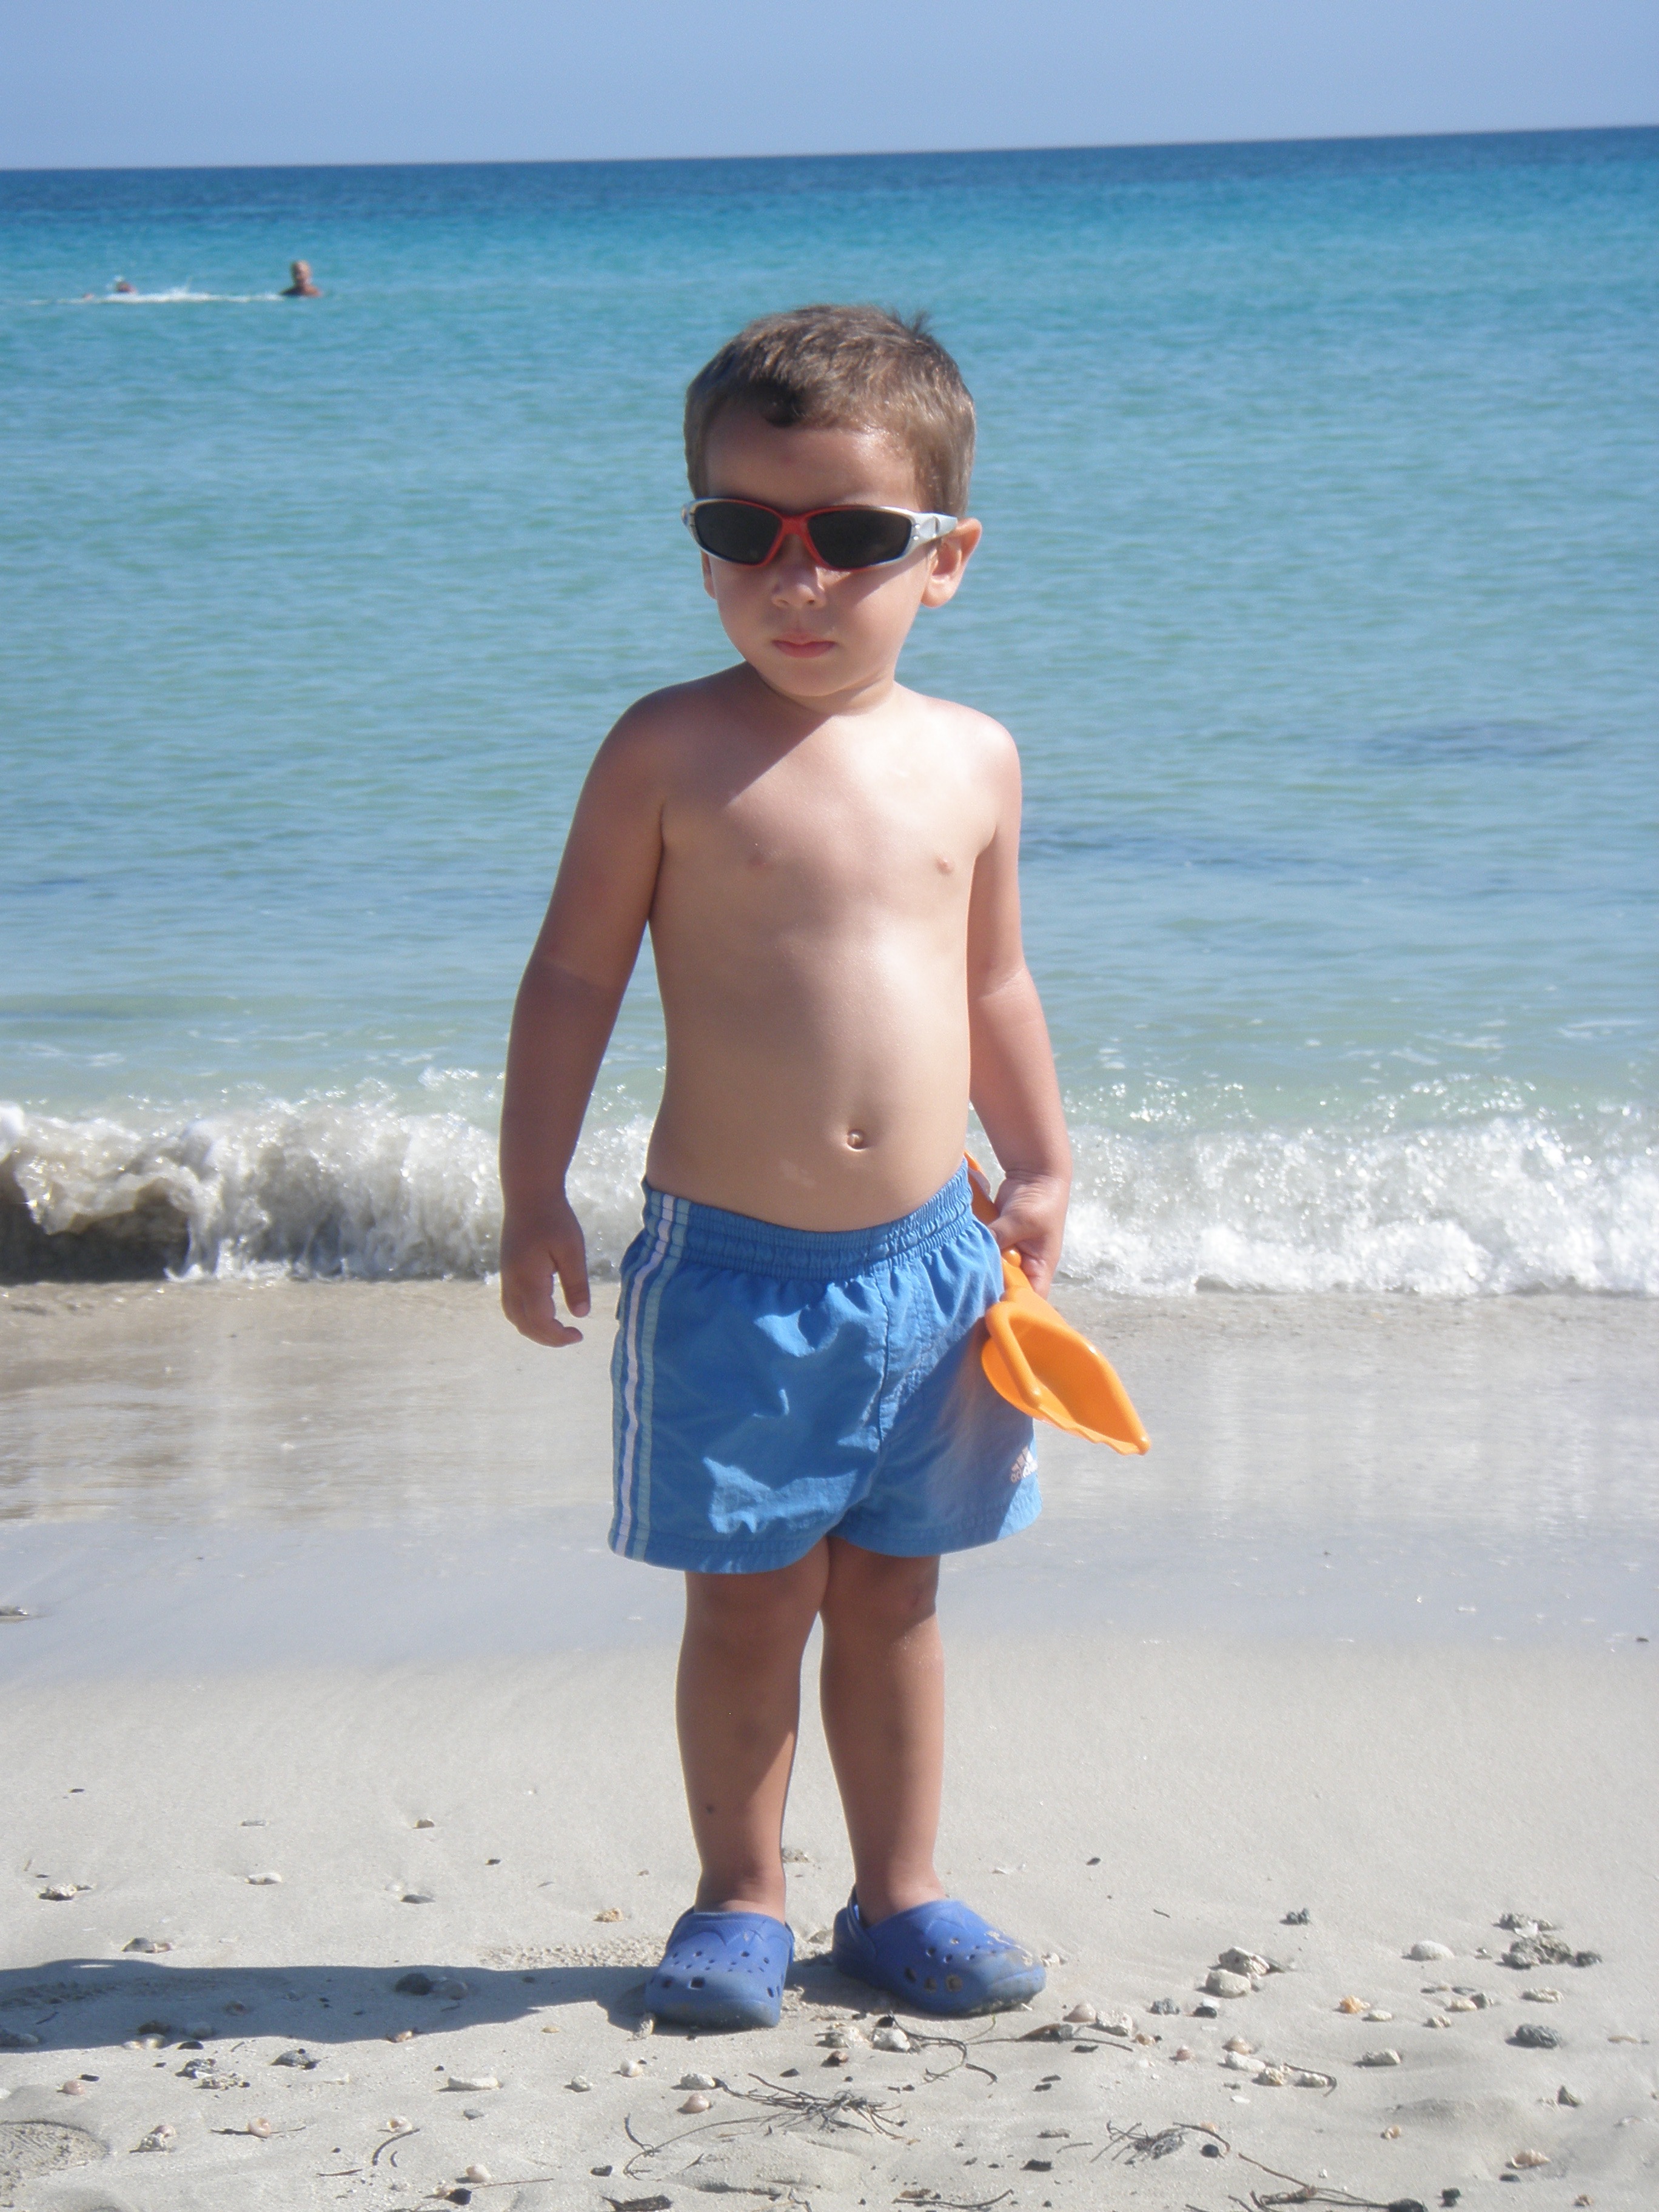
beach, sea, coast, sand, ocean, person, people, shore, boy, vacation, male, child, blue, body of water, sunglasses, toddler, human positions